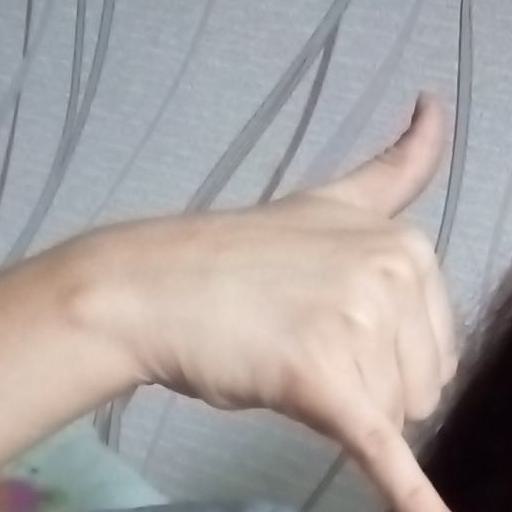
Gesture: call